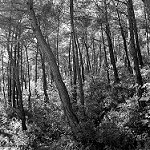
Label: B & W